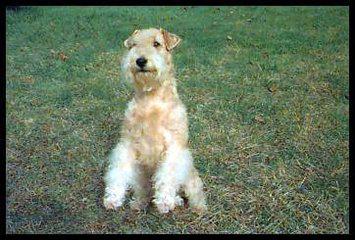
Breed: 216-n000017-Lakeland_terrier